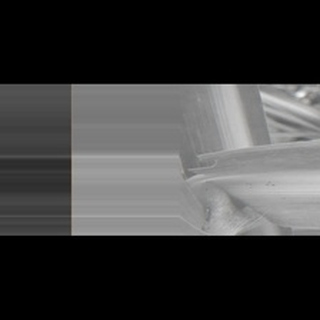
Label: sugarcane_mosaic